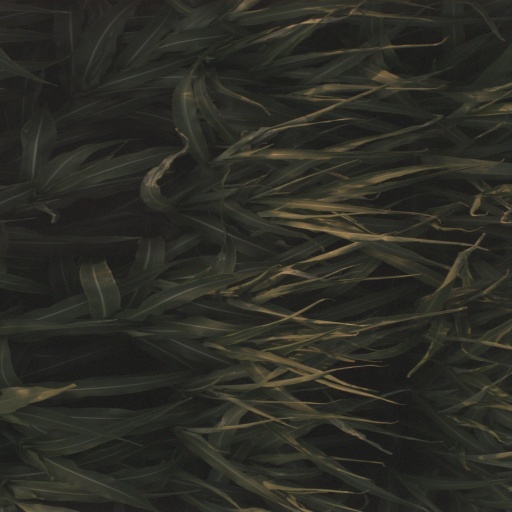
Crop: sorghum